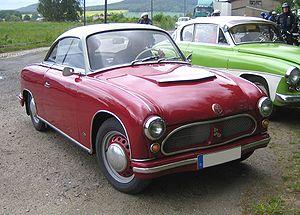
La Zwickau P70 est une automobile produite entre 1955 et 1959 par l’usine est-allemande AWZ, basée à Zwickau, dans la Saxe.